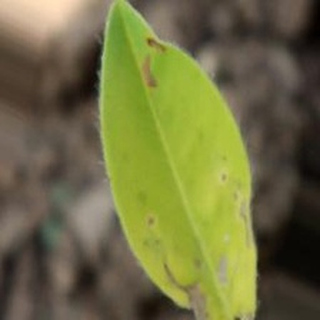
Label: groundnut_nutrition_deficiency